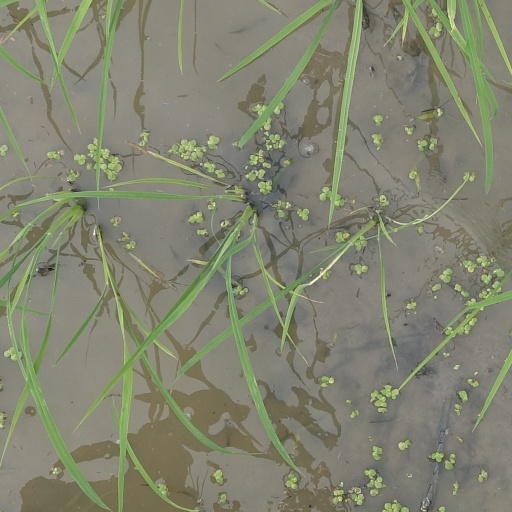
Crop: rice